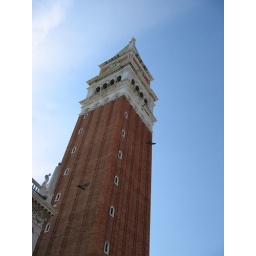
Pigeons flying past Venice's tallest tower in Piazza San Marco.